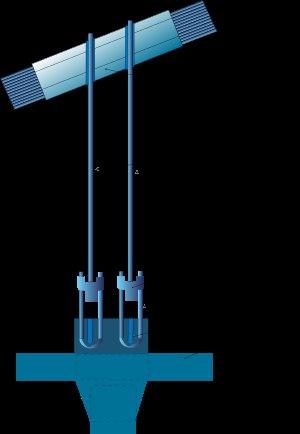
Dans un pont suspendu, les suspentes désignent les tiges verticales qui relient le tablier du pont aux câbles porteurs.
Le pont d'Aquitaine est un pont suspendu situé sur la rocade de Bordeaux, dans le département de la Gironde et la région Nouvelle-Aquitaine. Il relie les villes de Lormont et de Bordeaux par-dessus la Garonne. Le pont fut terminé en 1967 et a une portée de 394 m pour une longueur de 1 767 m. C'est le dernier pont sur la Garonne avant son estuaire, la Gironde, et l'océan Atlantique.
Dans le domaine des ouvrages d'art, un culot désigne une pièce métallique sur laquelle est fixée l’extrémité d’un câble, l’about de câble, et qui permet de le liaisonner au reste de la construction. Il peut donc y avoir des culots de suspente, de câble d’ancrage ou de câble porteur.